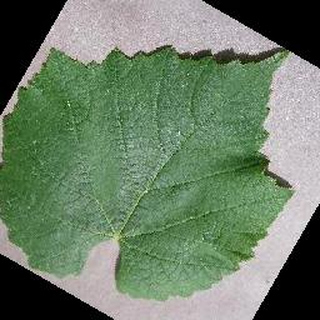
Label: healthy_grape